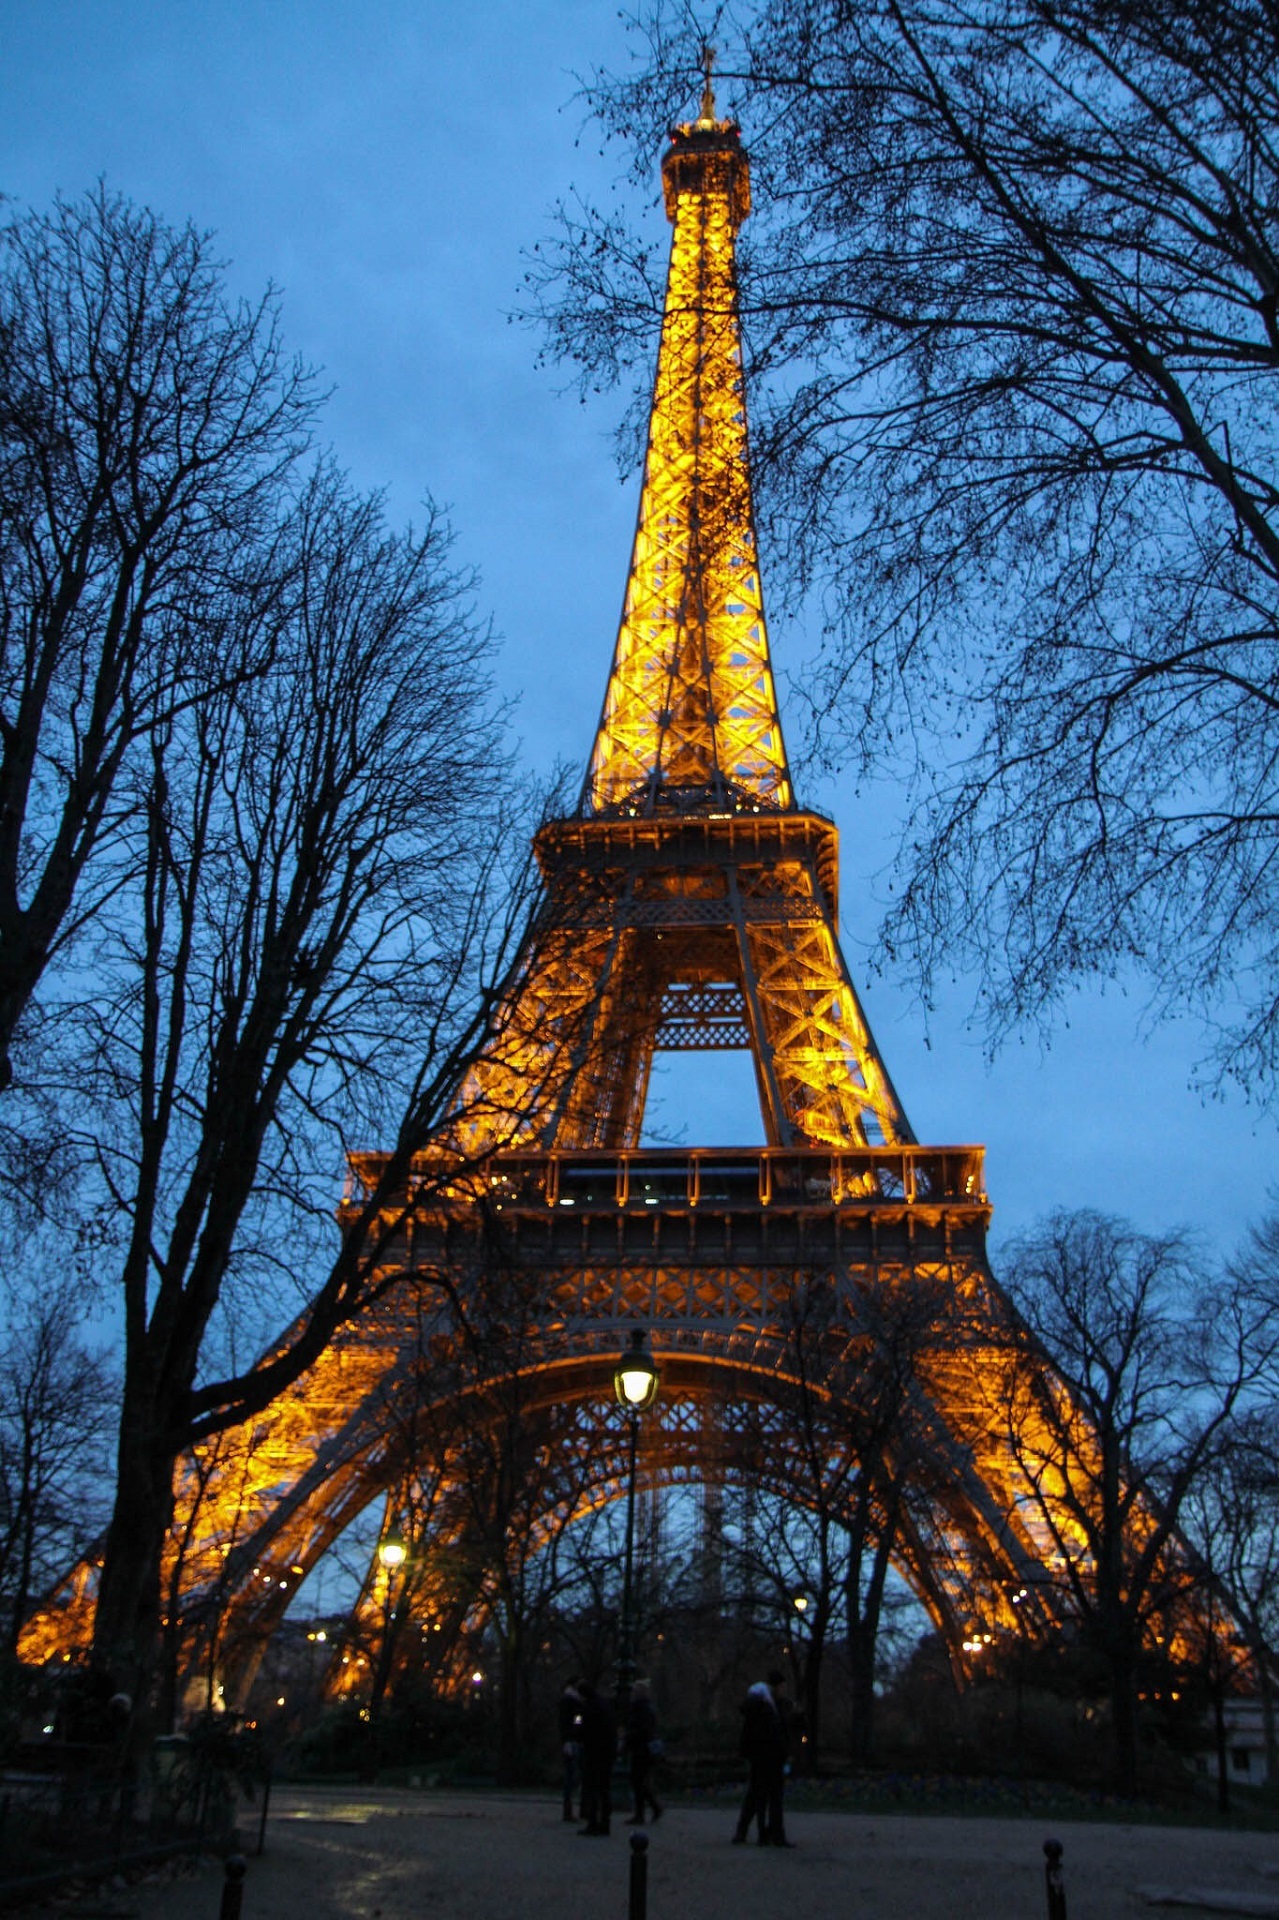
tree, snow, winter, architecture, sunset, night, eiffel tower, paris, monument, cityscape, dusk, france, evening, twilight, reflection, tower, symbol, autumn, metal, landmark, season, place of worship, illuminated, trees, lights, spire, steeple, branches, famous